Lionfish

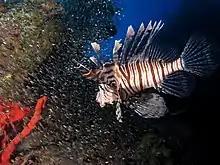
"Pterois miles" hunting glassfish

"Pterois" species prey mostly on small fish, invertebrates, and mollusks, with up to six different species of prey found in the gastrointestinal tracts of some specimens. Lionfish feed most actively in the morning; they are skilled hunters, using specialized swim bladder muscles to provide precise control of their location in the water column, allowing them to alter their center of gravity the better to attack prey. They blow jets of water while approaching prey, which serves to confuse them and alter the orientation of the prey so that the smaller fish is facing the lionfish. This results in a higher degree of predatory efficiency, as head-first capture is easier for the lionfish. The lionfish then spreads its large pectoral fins and swallows its prey in a single motion.